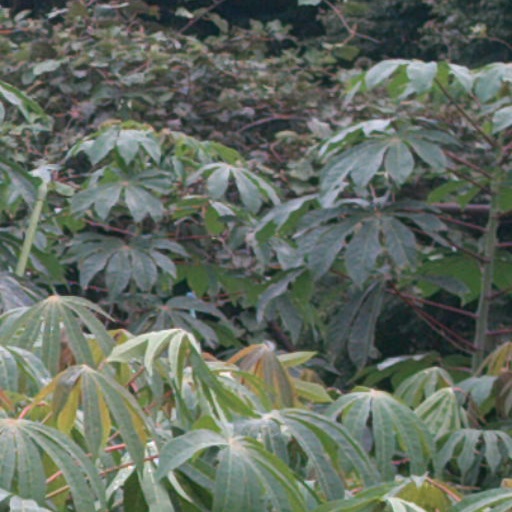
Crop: cassava